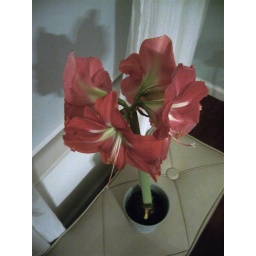
This is the last one I have! Probably the last flowers I'll have in the house until the tulips bloom in spring :)